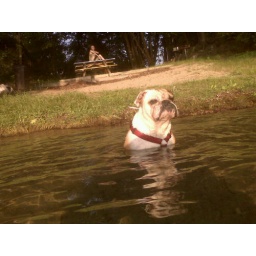
English bull dog and hot chick reading in the back ground